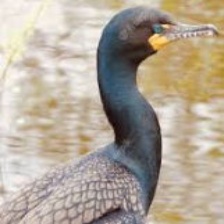
Species: DOUBLE BRESTED CORMARANT
Scientific name: PHALACROCORAX AURITUS